The Cabin in the Cotton

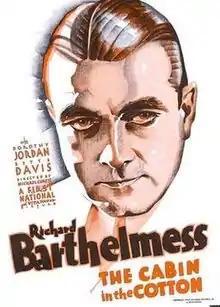
Theatrical release poster

The Cabin in the Cotton is a 1932 American pre-Code drama film directed by Michael Curtiz. The screenplay by Paul Green is based on the novel of the same title by Harry Harrison Kroll.